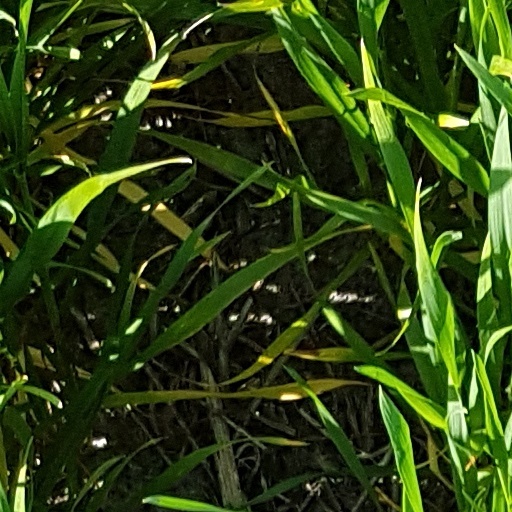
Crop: wheat